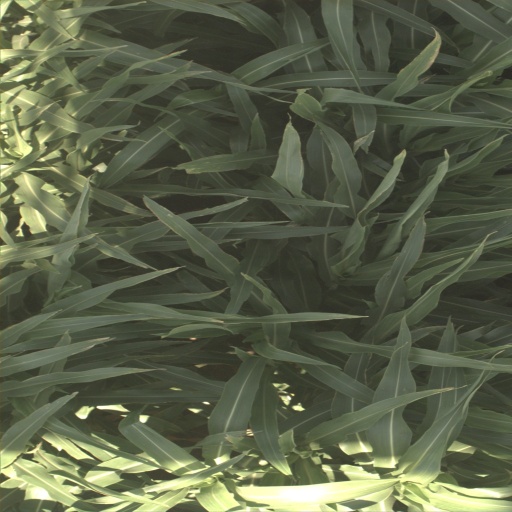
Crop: sorghum